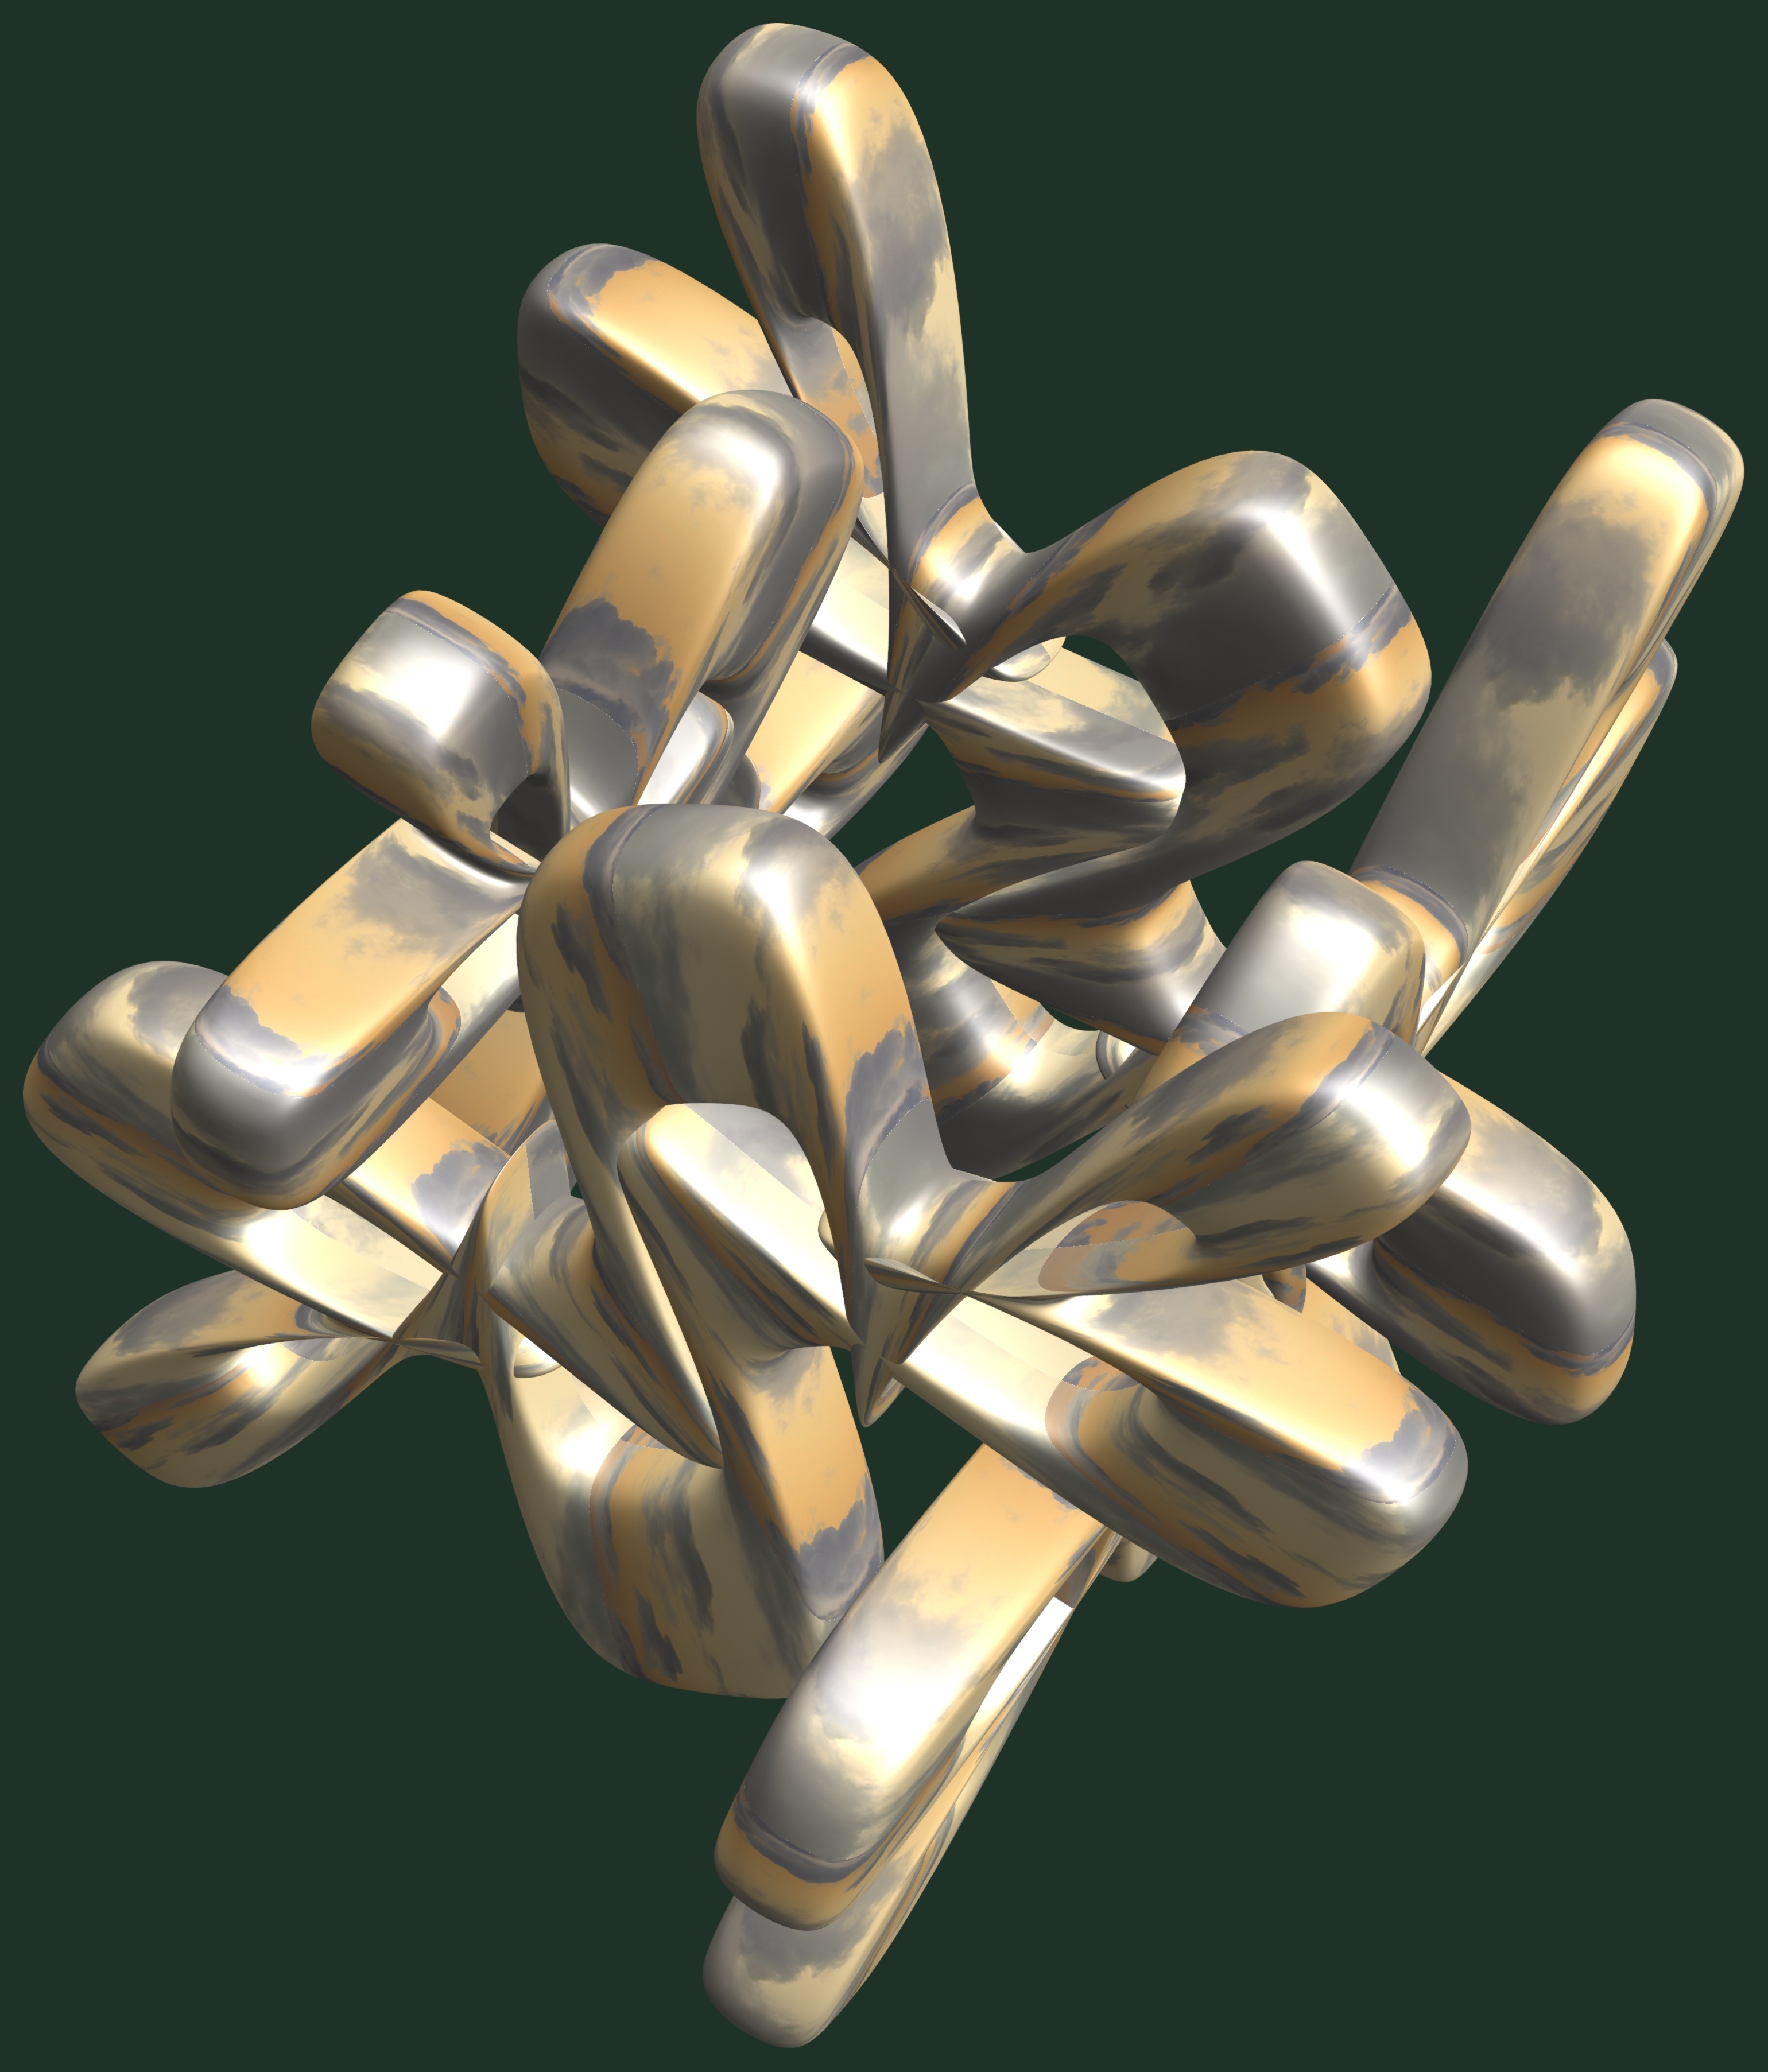
hand, structure, texture, ring, pattern, metal, material, jewellery, art, design, silver, symmetry, 3d, graphic, torus, mathematica, cg, parametricplot3d, code, program, algorithm, abstruct, mapping, fashion accessory, gun accessory